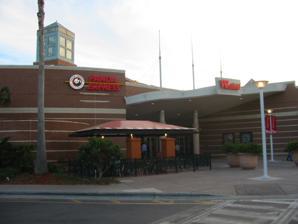
Building: Brandon Exchange
Country: United States of America
Year built: 1995
Shopping mall in Brandon, Florida Brandon Exchange The main entrance of Westfield Brandon, 2006 Location Brandon, Florida , USA Address 459 Brandon Town Center, Brandon, FL 33511 Opening date 1995 Previous names Brandon Town Center (1995–2002) Westfield Shoppingtown Brandon (2002–2005) Westfield Brandon (2005–2023) Brandon Mall (2023–2024) Developer Urban Shopping Centers , Inc. Management North American Development Group Owner North American Development Group No. of stores and services 143 No. of anchor tenants 7 (5 open, 2  vacant) Total retail floor area 1,100,000 sq ft (100,000 m 2 ) No. of floors 1 (2 in Dillard's, JCPenney, and Macy's) Website https://brandonexchange.com/ Brandon Exchange , formerly known as Brandon Town Center, Westfield Shoppingtown Brandon , Westfield Brandon , and Brandon Mall , is a shopping mall located eight miles (13 km) east of Tampa, Florida , in the suburban community of Brandon . The mall is owned by North American Development Group (U.S Headquarters in West Palm Beach, FL).  Brandon Exchange is located directly off Interstate 75 , sitting on land between State Road 60 and the Lee Roy Selmon Expressway . History Chipotle in Brandon Mall The Buccaneers Flag is seen along with the Carousel in Brandon Mall Apple Store at Brandon Mall The mall was first conceived in the late 1980s, and originally opened in early 1995 as Brandon Town Center. The mall served a million shoppers in its first seventeen days alone [2] . When it first opened, Brandon Town Center boasted 974,000 square feet (90,500 m 2 ) of retail space. The original anchors were Sears , JCPenney , Burdines and Dillards . Maas Brothers also signed although it filed for bankruptcy as it was absorbed into Burdines four years before the mall was built. Prior to Brandon Town Center, Carey Cattle Company owned the land and operated a cattle farm there. The Westfield Group acquired the Town Center in 2002 and renamed it "Westfield Shoppingtown Brandon" in line with the other Westfield centers [3] . Many of the distinctive fountains featuring metal sculptures of Florida wildlife were demolished in favor of vendor kiosks in the months following the transition. Currently, 986,000 square feet (91,600 m 2 ) of space is given to retail shops and restaurants. In March 2005, the Burdines was renamed Macy's after briefly operating as Burdines-Macy's. Like all Macy's in Florida that were Burdines, the palm tree columns reminiscent of the "Burdines style" of architecture remained.  The "Shoppingtown" was dropped from the name in June 2005. On January 11, 2006, Westfield announced a 150,000-square-foot (14,000 m 2 ) expansion, adding a Dick's Sporting Goods anchor in addition to more retail outlets and restaurants (including The Cheesecake Factory and Starbucks ). It was completed in the spring of 2007.  Expanding the mall to include some planned pedestrian-friendly establishments has worried commuters who may have to temporarily find alternate routes to the already-congested State Road 60 and the Lee Roy Selmon Expressway . The new, expanded wing includes stores such as the Apple Store , Books-A-Million , DSW , Fossil , Sephora , Tillys , Torrid , and The Walking Company . On January 29, 2021, it was announced that Sears would be closing as part of a plan to close 23 stores nationwide. The store closed on April 18, 2021. In May 2023, Westfield sold the Brandon shopping mall for $220 million to North American Development Group, a West Palm Beach-based real estate firm. As a result of the sale, the Westfield branding was dropped from the mall's name. In late May 2024, Brandon Mall became Brandon Exchange with an updated new website as well as updated branding throughout the property. Anchor stores Books A Million (2007–present) Dick's Sporting Goods (2007–present) Dillard's (1995–present) 225,000 ft.² JCPenney (1995–present) 150,000 ft.² Macy's (opened as Burdines, 1995–2005, renamed Macy's, 2005-present) 146,000 ft.² Former Anchor Stores Sears (1995–2021) Burdines (1995-2005) DSW (2007-2023) References